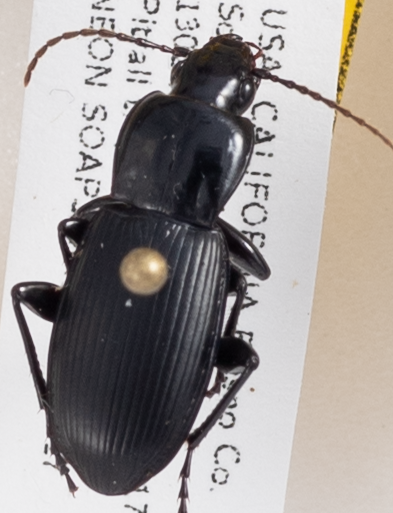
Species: Pterostichus ordinarius
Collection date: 2019-07-17
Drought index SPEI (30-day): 0.156
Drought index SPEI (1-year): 0.47
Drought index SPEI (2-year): -0.03